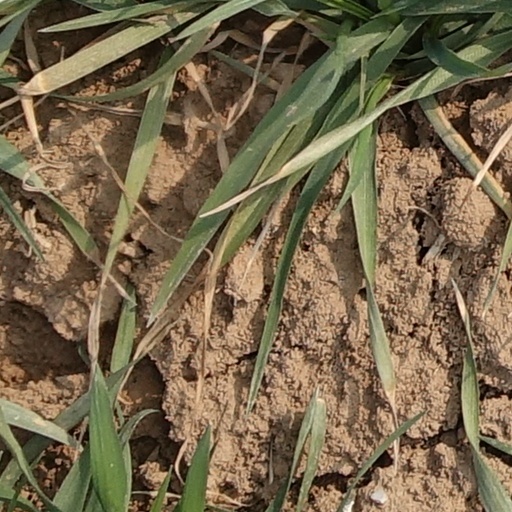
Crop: wheat